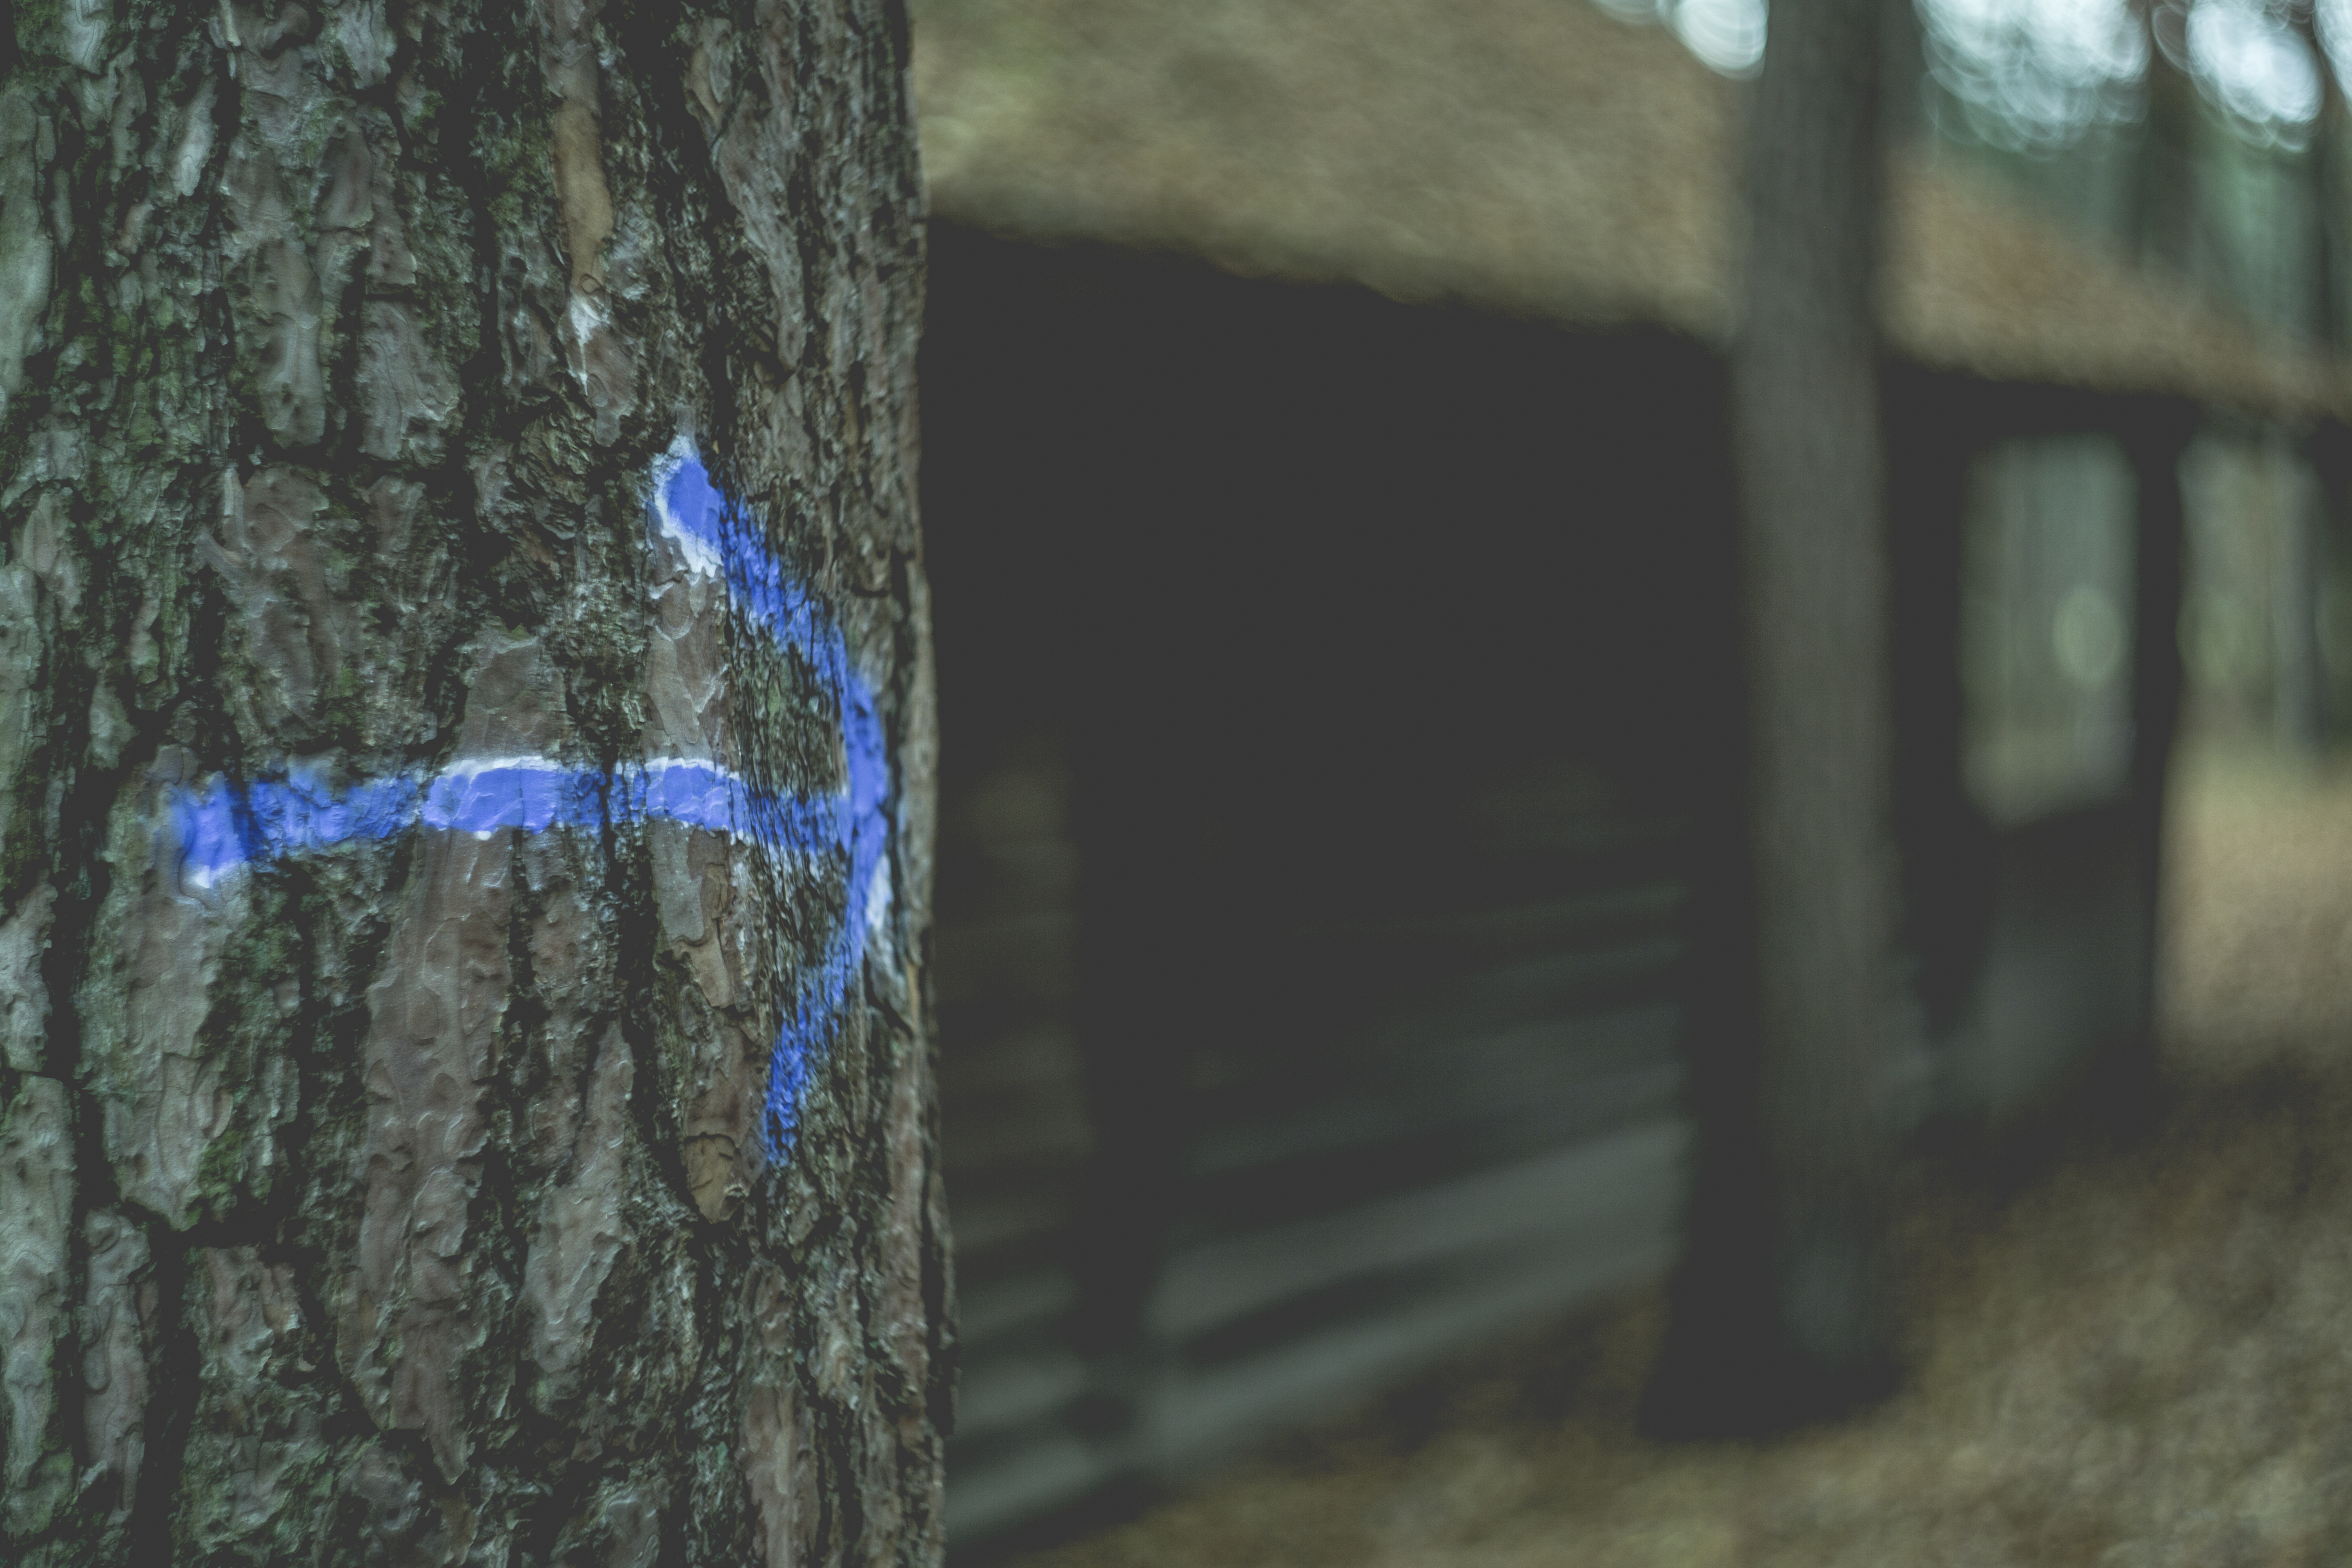
tree, nature, forest, path, bokeh, blur, bunch, house, sunlight, dark, direction, macro, action, darkness, route, tree trunk, close up, arrow, way, habitat, screenshot